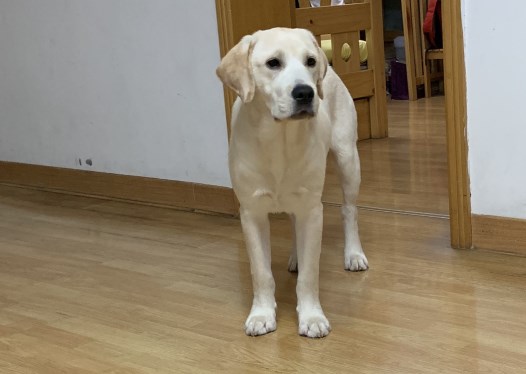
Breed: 3580-n000122-Labrador_retriever